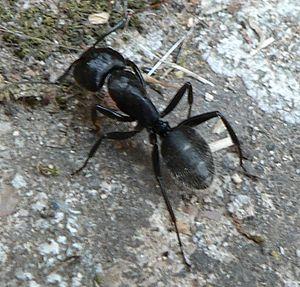
Camponotus vagus est une espèce de fourmis qui se rencontre du Sud de la Scandinavie jusqu'au Nord-ouest de l'Afrique et du Portugal à l'Altaï.